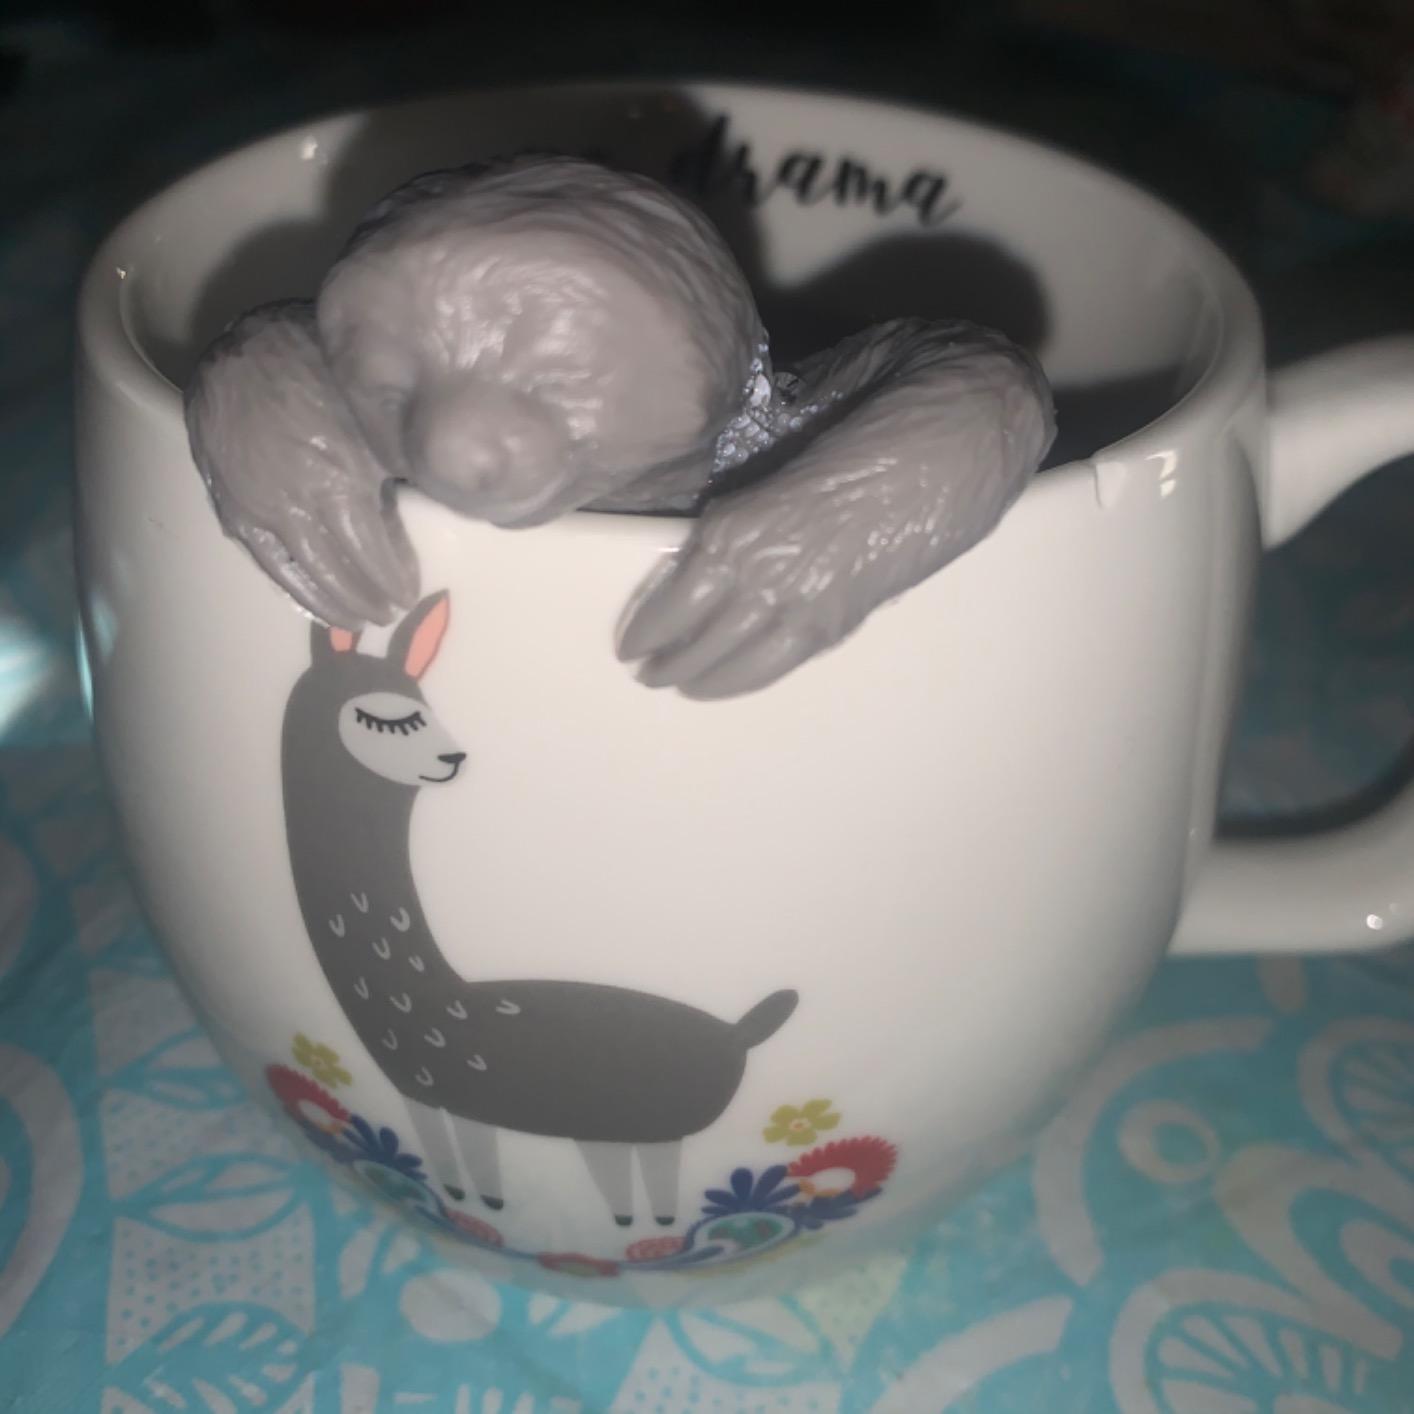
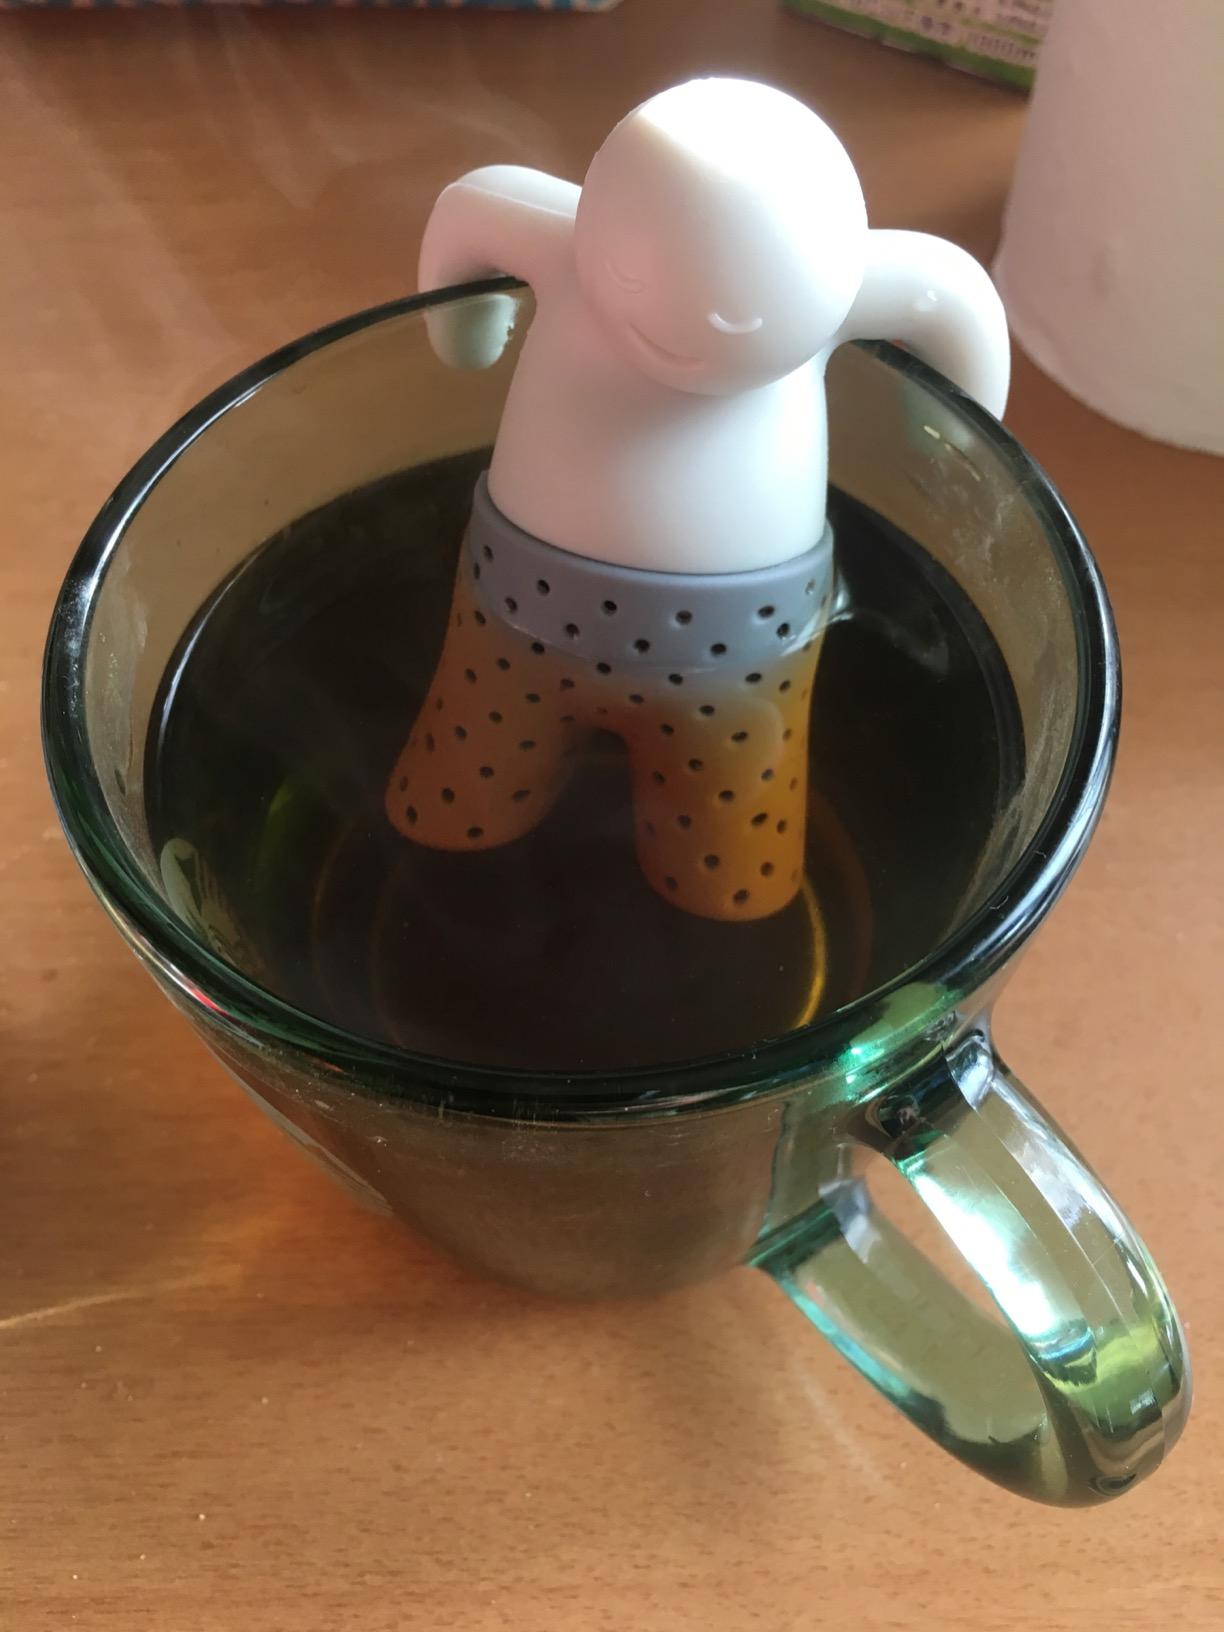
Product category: items_tea
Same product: no